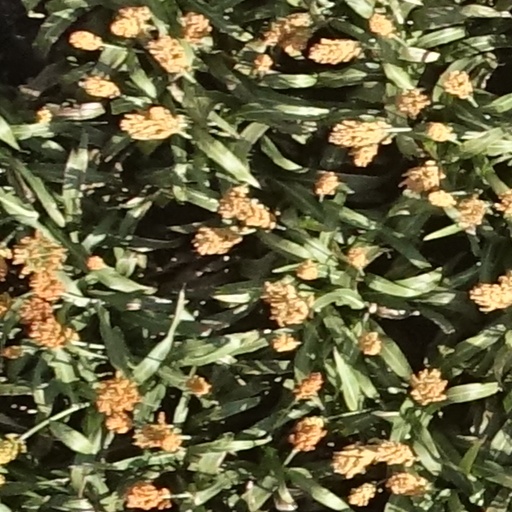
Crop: sorghum